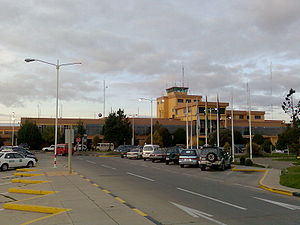
El Alto International Airport
El Alto International Airport er en international lufthavn placeret ca. 13 km sydvest for La Paz i Bolivia. Lufthavnen er beliggende på den flade Altiplano over La Paz og er verdens højest beliggende internationale lufthavn og den femtehøjest beliggende lufthavn i verden.